List of Hot Country Songs number ones of 2008

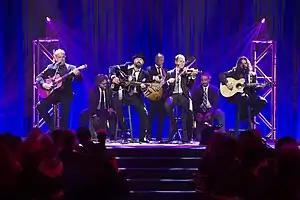
Zac Brown Band reached number one for the first time in December 2008.

Hot Country Songs is a chart that ranks the top-performing country music songs in the United States, published by "Billboard" magazine. In 2008, 26 different songs topped the chart in 52 issues of the magazine, based on weekly airplay data from country music radio stations compiled by Nielsen Broadcast Data Systems.